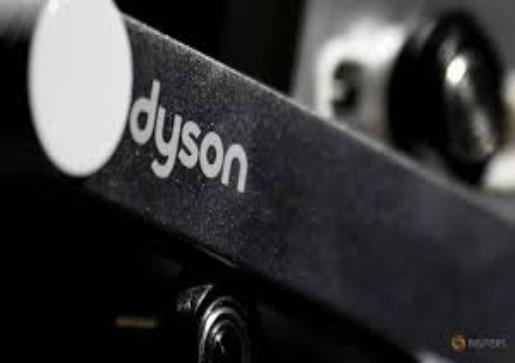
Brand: adyson
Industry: Clothes